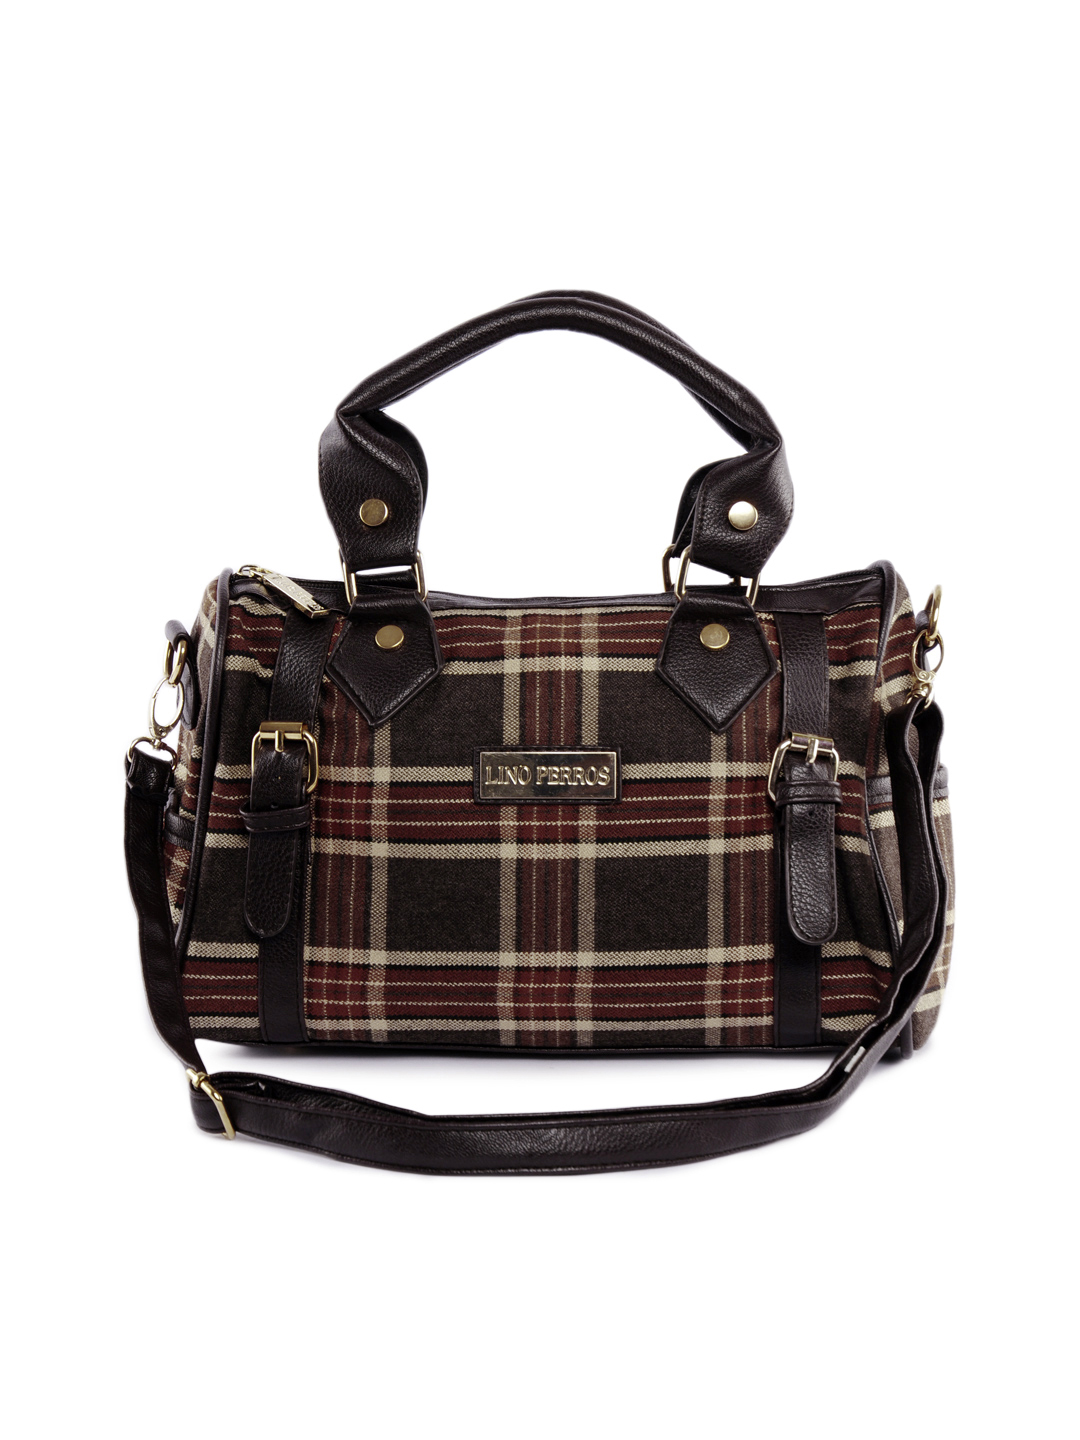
Lino Perros Women Brown and Red Handbag
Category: Accessories / Bags / Handbags
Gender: Women
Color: Brown
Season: Summer 2012
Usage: Casual